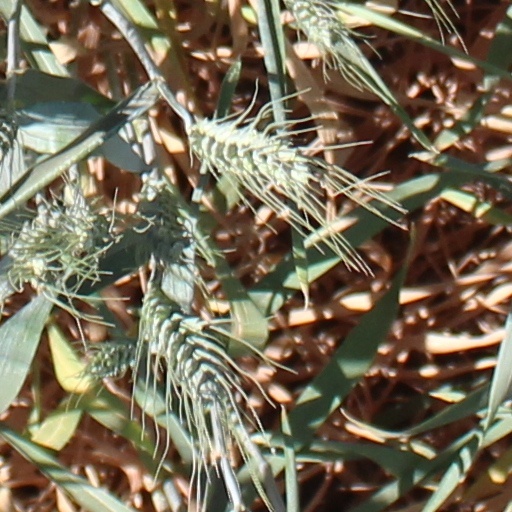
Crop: wheat